Freehold Township, New Jersey

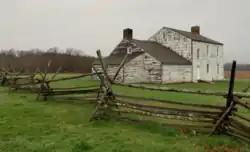
This 18th Century home, also known as the Craig House, was quartered by British troops during the Battle of Monmouth

Freehold was deeply impacted by the American Revolution. In 1765 with the passage of the Stamp Act, dissidents in Middletown and Upper Freehold established Sons of Liberty groups. In late 1775, Capt. Elias Longstreet recruited the first company of colonists from the county to join the Continental Army for an ill-fated invasion of Canada. Freehold was a known center of patriot activity. The Declaration of Independence was publicly proclaimed, read aloud, from the steps of the Monmouth Courthouse just a few days after being signed in Philadelphia.